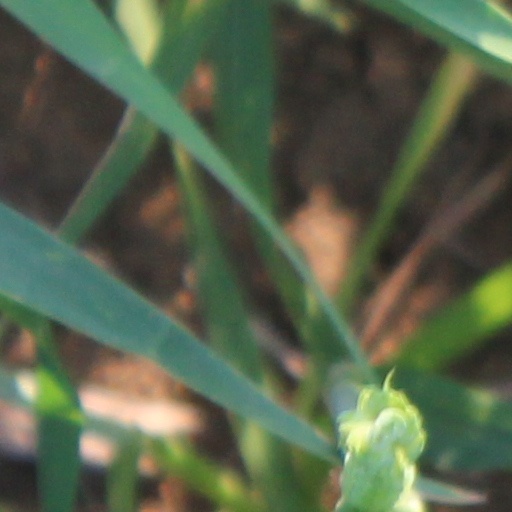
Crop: wheat